Brazilian criminal justice

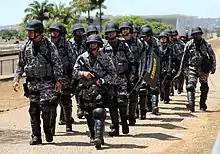
Agents of the National Public Security Force active.

During the colonial period, the system of law consisted of Royal Ordinances: the Alfonsine Ordinances from 1446, which drew heavily from Roman law, the from 1603, and the Manueline Ordinances of 1512. The Alfonsine Ordinances are unique in being the first norms produced in the way modern codes are. The Manueline was a revised version of the Phillipine, and the first printed code anywhere; portions remained in effect after independence in 1822, and it was not fully replaced until Clovis Bevilaqua's Civil Code of 1917.